Davis Square (Chicago)

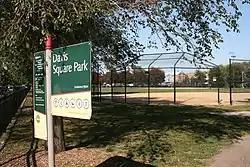

Davis Square is a public park located between 44th and 45th Streets and Marshfield and Hermitage Avenues in the New City community area of Chicago, Illinois. The park opened in 1905 as one of the initial parks in the South Park Commission's plan to build parks in the dense, poor neighborhoods of Chicago's South Side. It was named for Nathan Smith Davis, a Chicago physician and one of the founders of the American Medical Association. As they did for most of the South Park Commission's parks, the Olmsted Brothers designed Davis Square's landscape, while D. H. Burnham and Company designed its facilities. The park initially included a Beaux-Arts styled fieldhouse, a swimming pool and pool house, baseball fields, and walking paths.